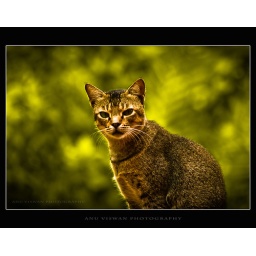
A cat is a lion in a jungle of small bushes.